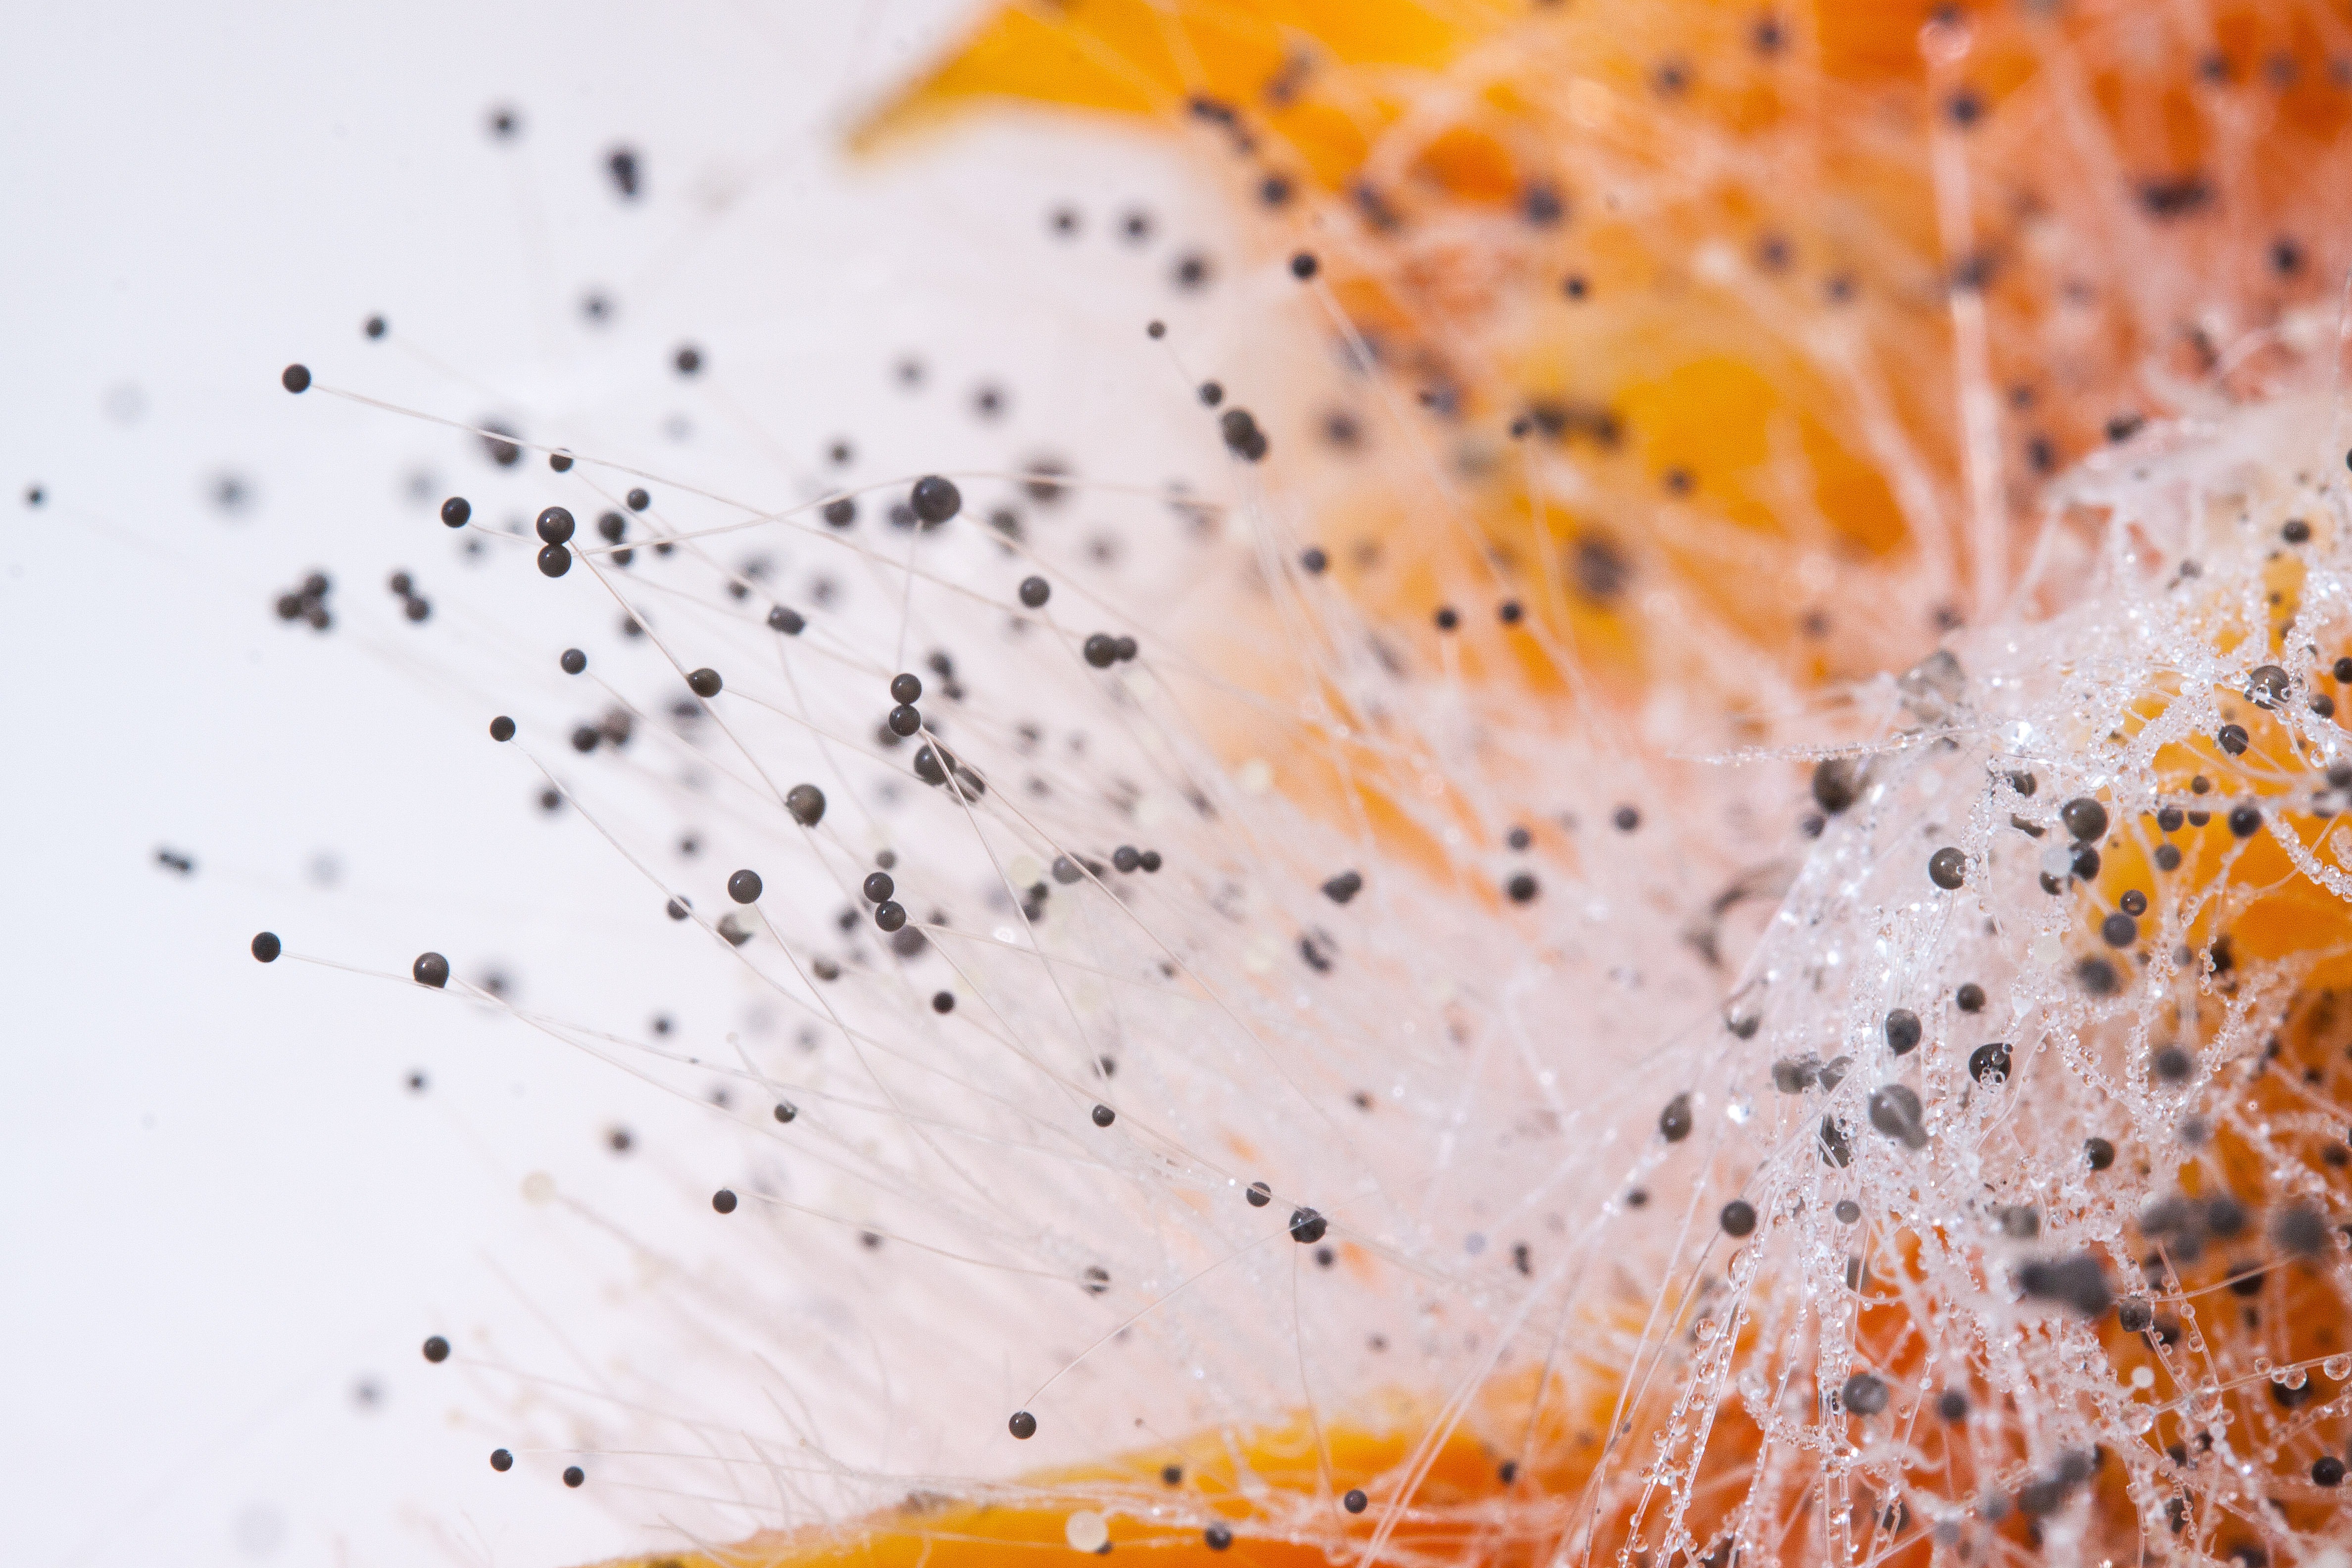
drop, dew, photography, leaf, flower, petal, frost, pollen, macro, autumn, black, close, flora, close up, droplets, moisture, macro photography, invisible, health risk, corrupted, molds, yoke mushrooms, zygomycota, on paprika, yoke like structures, zygosporen, droplet shaped, spoiled food